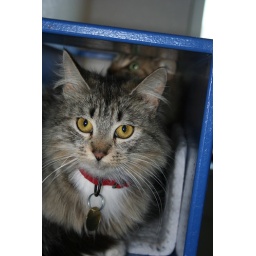
cat in a box